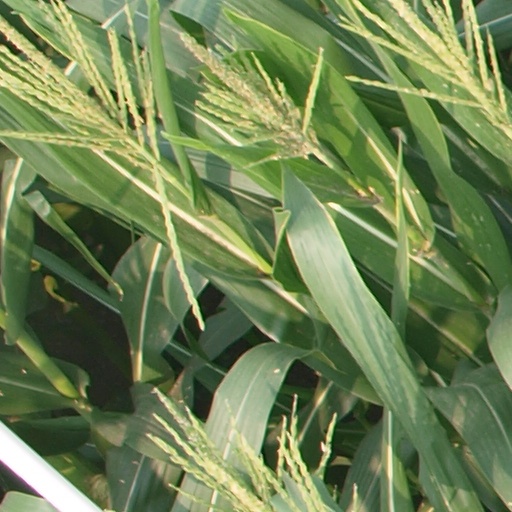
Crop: maize; corn